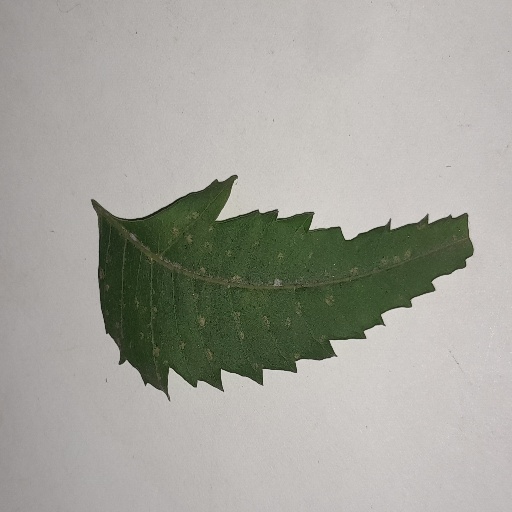
Species: Neem
Leaf condition: Powdery Mildew